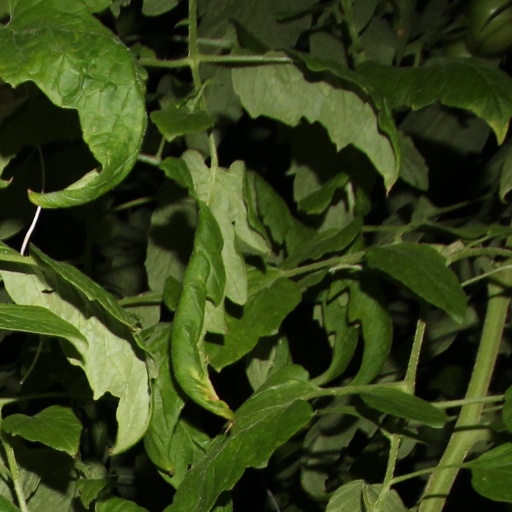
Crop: tomato